Moldavian Magnate Wars

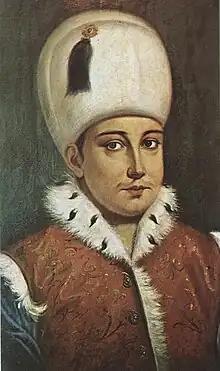
Sultan Osman II, leader of the Ottoman Empire who threatened war with Sigismund II and the burning of Kraków

In 1600 Zamoyski and hetman Jan Karol Chodkiewicz gathered Commonwealth forces, returning to Moldavia, where they fought Mihai. Zamoyski defeated Mihai Viteazul near Bucov (Bukova) in Wallachia, on the Teleajen river, near present-day Ploiești, restored Ieremia Movilă to the throne, and helped his brother Simion Movilă to gain the throne in Bucharest, thus temporarily extending the sphere of Commonwealth influence south all the way to the Danube. In the meantime, Mihai Viteazul traveled to Vienna to ask for the Emperor's help, in exchange for assisting the Habsburgs against the Ottomans and Imperial influence over Moldavia, previously aligned with the Commonwealth. The Emperor promised help and in 1601 sent an army led by Giorgio Basta that was to accompany Mihai on the way back. Upon their arrival in Transylvania, after the joint victory at Gurăslău against the prince of Transylvania, Sigismund Báthory, general Basta assassinated Mihai Viteazul during the night, on the field of Câmpia Turzii (south of Cluj), effectively taking Transylvania under the Emperor's lead.